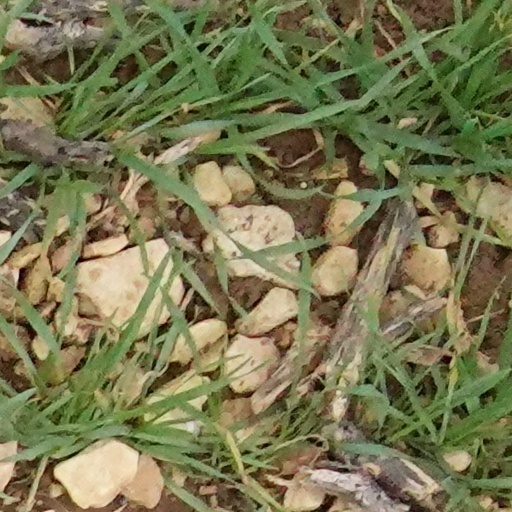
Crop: wheat